Train Sim World

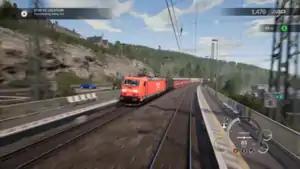
A German DB BR 185 freight train passes Partenstein station on the Main-Spessart Bahn.

The fourth version, "Train Sim World 2020", was released for Microsoft Windows, Xbox One, and PlayStation 4 in 2019, featuring four routes: Great Western Express, Long Island Rail Road (Penn Station"–"Hicksville, Hempstead Branch, Atlantic Terminal, Belmont), Main-Spessart Bahn (Aschaffenburg Hauptbahnhof"–"Gemünden (Main); by Rivet Games) and Northern Trans-Pennine (Manchester Victoria"–"Leeds route add-on), as well as Sand Patch Grade for Windows only. "2020" featured a Digital Deluxe edition containing, as a bonus route, Caltrain's Peninsula Corridor (San Francisco 4th and King Street"–"San Jose Diridon route add-on).